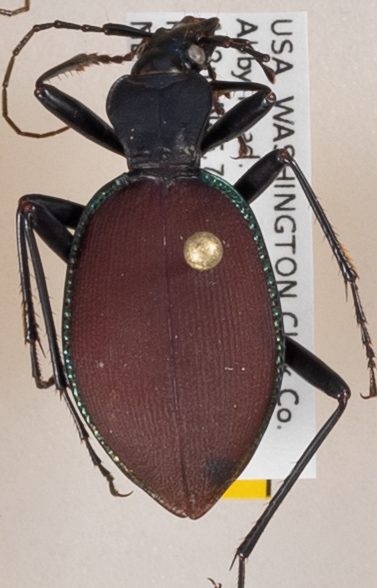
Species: Scaphinotus angusticollis
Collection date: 2018-09-18
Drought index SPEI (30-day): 0.42
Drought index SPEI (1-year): -0.436
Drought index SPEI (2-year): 0.71